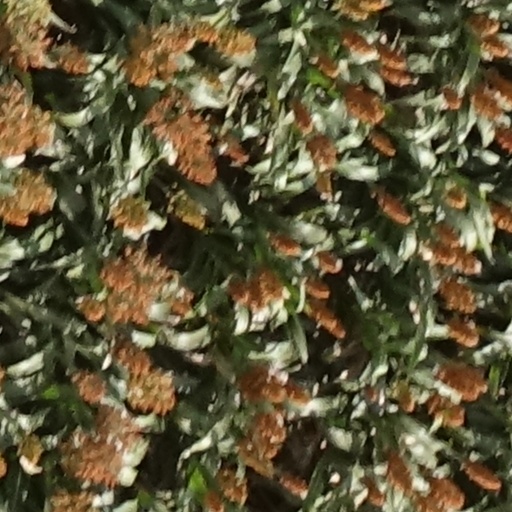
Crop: sorghum